Doge's Palace

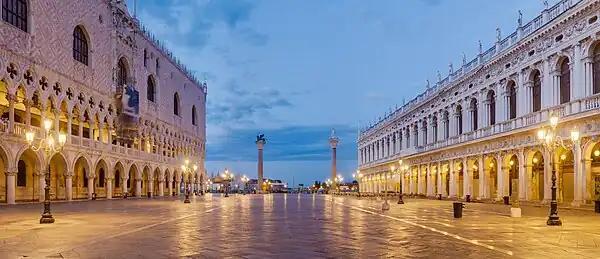
Facing the Grand Canal on the Piazzetta San Marco, with Doge's Palace on the left. The Marciana Library is on the right.

The oldest part of the palace is the wing overlooking the lagoon, the corners of which are decorated with 14th-century sculptures, thought to be by Filippo Calendario and various Lombard artists such as Matteo Raverti and Antonio Bregno. The ground floor arcade and the loggia above are decorated with 14th- and 15th-century capitals, some of which were replaced with copies during the 19th century.